Evelyn Wood (British Army officer)

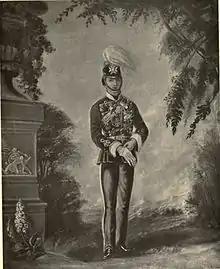
Cornet Wood, 1855

Like his near contemporary John French, Wood began his career in the Royal Navy, serving under his uncle Captain Frederick Mitchell on HMS "Queen", but vertigo stopped him going aloft. He became a midshipman on 15 April 1852.